José María Lamamié de Clairac y Colina

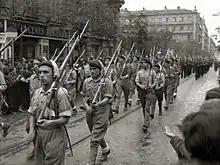
Requetés, 1937

Lamamié was increasingly puzzled by the emerging Franco's heavy-handed rule. In early 1937 he intervened with general Dávila to get Fal Conde released from exile; the plea was to no avail. In February he took part in the crucial Insua meeting, where Carlist leaders and their regent discussed the threat of military-imposed political amalgamation. His stand is not clear; highly skeptical about forced unification, he did not voice decisively against it, which did not spare him particular personal animadversion in the Franco headquarters. One contemporary historian counts him among “two of the most persistent fence-sitters” and another locates him “entre un polo y el otro” of the Carlist command layer. In early April he engaged in fruitless last-minute talks with Falangist leaders, staged to agree a bottom-up alliance. Eventually when faced with the military unification dictate he grudgingly opted for compliance, assuming that in case something goes wrong, “our Sacred Cause would always be reborn out of its own ashes”.